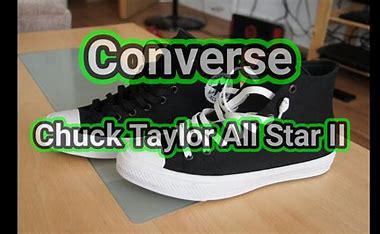
Brand: Converse
Model: Chuck Taylor All Star Ii